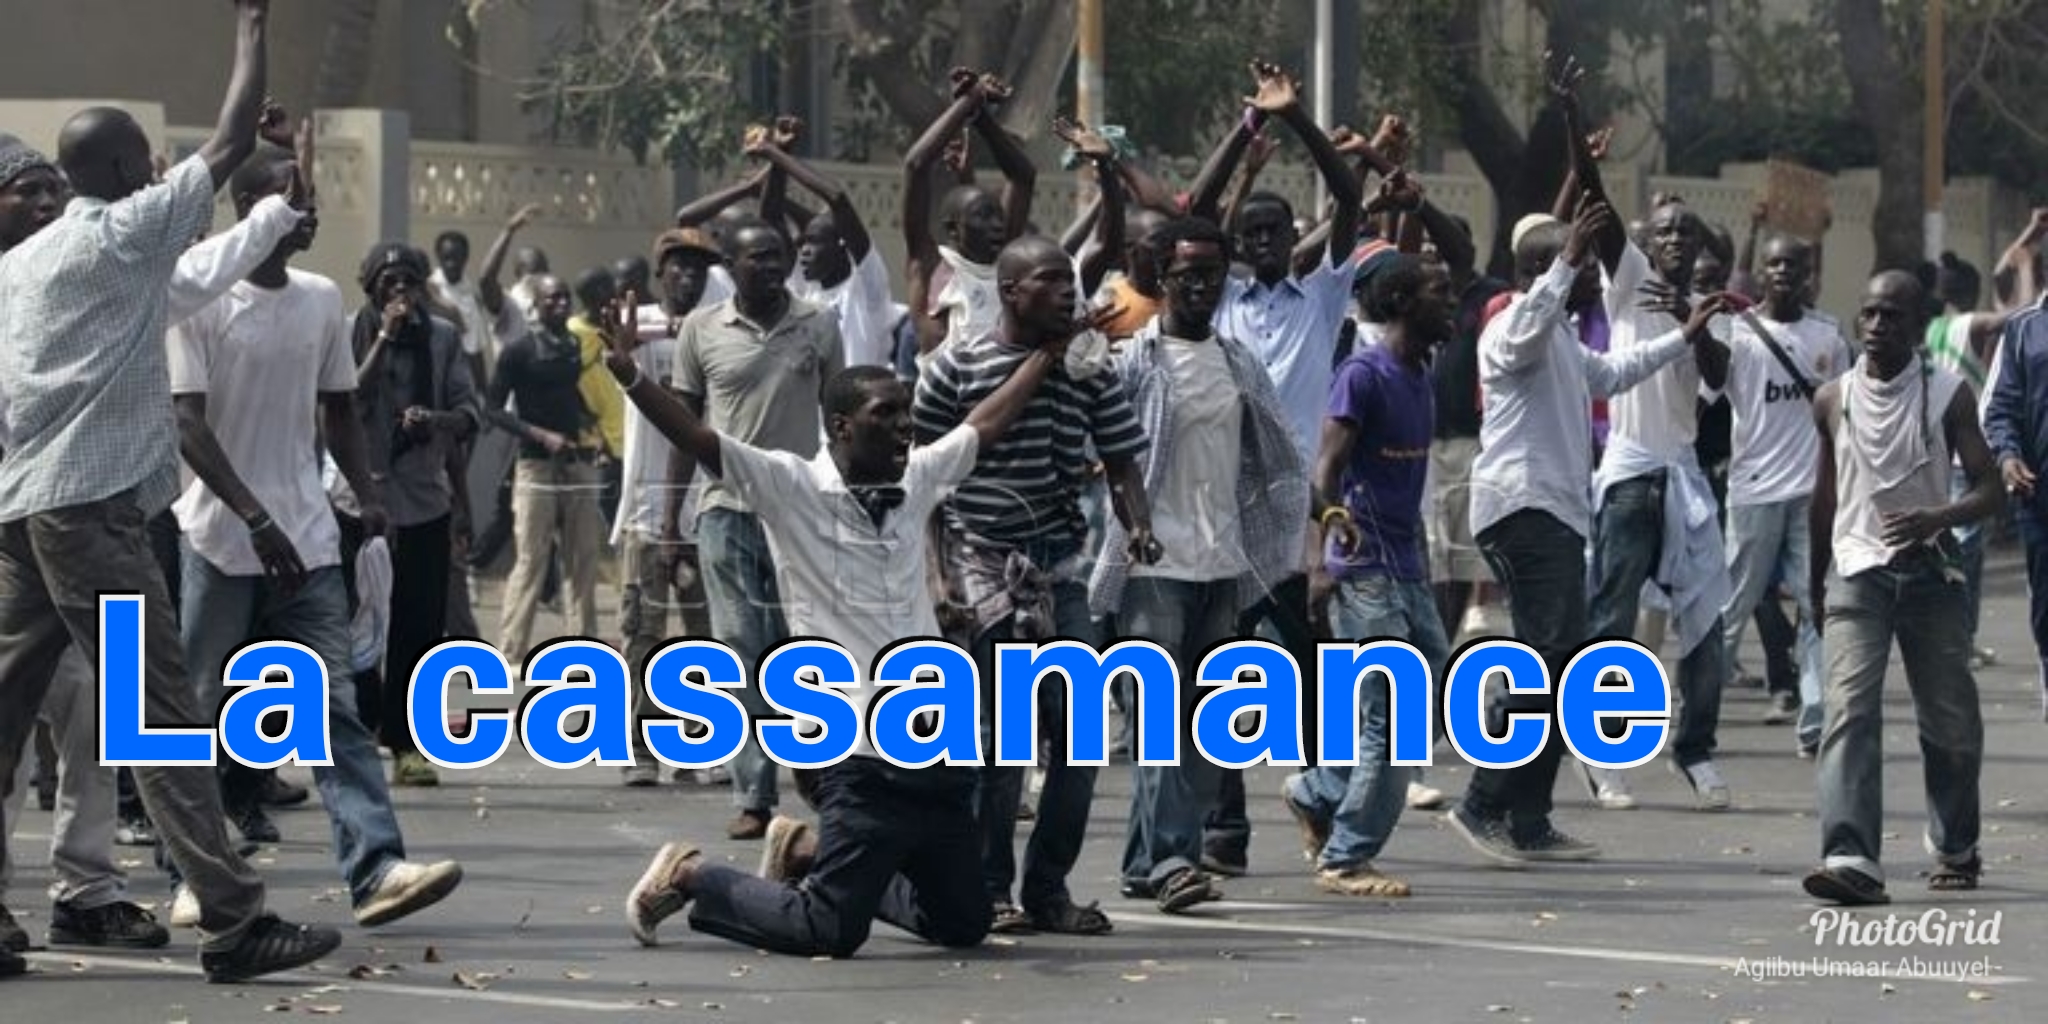
Waaw, lii sunu mbokk yi nekk ci casamance lañ ñuy won. Maa-naam ñi doon def seen manifestation di génn ci kaw mbedd yi, di wone li leen naqari ak seen mettit di ko wone li nekk seen biir xol, donc ci manifestation yi doon romb jamono yee jàll.